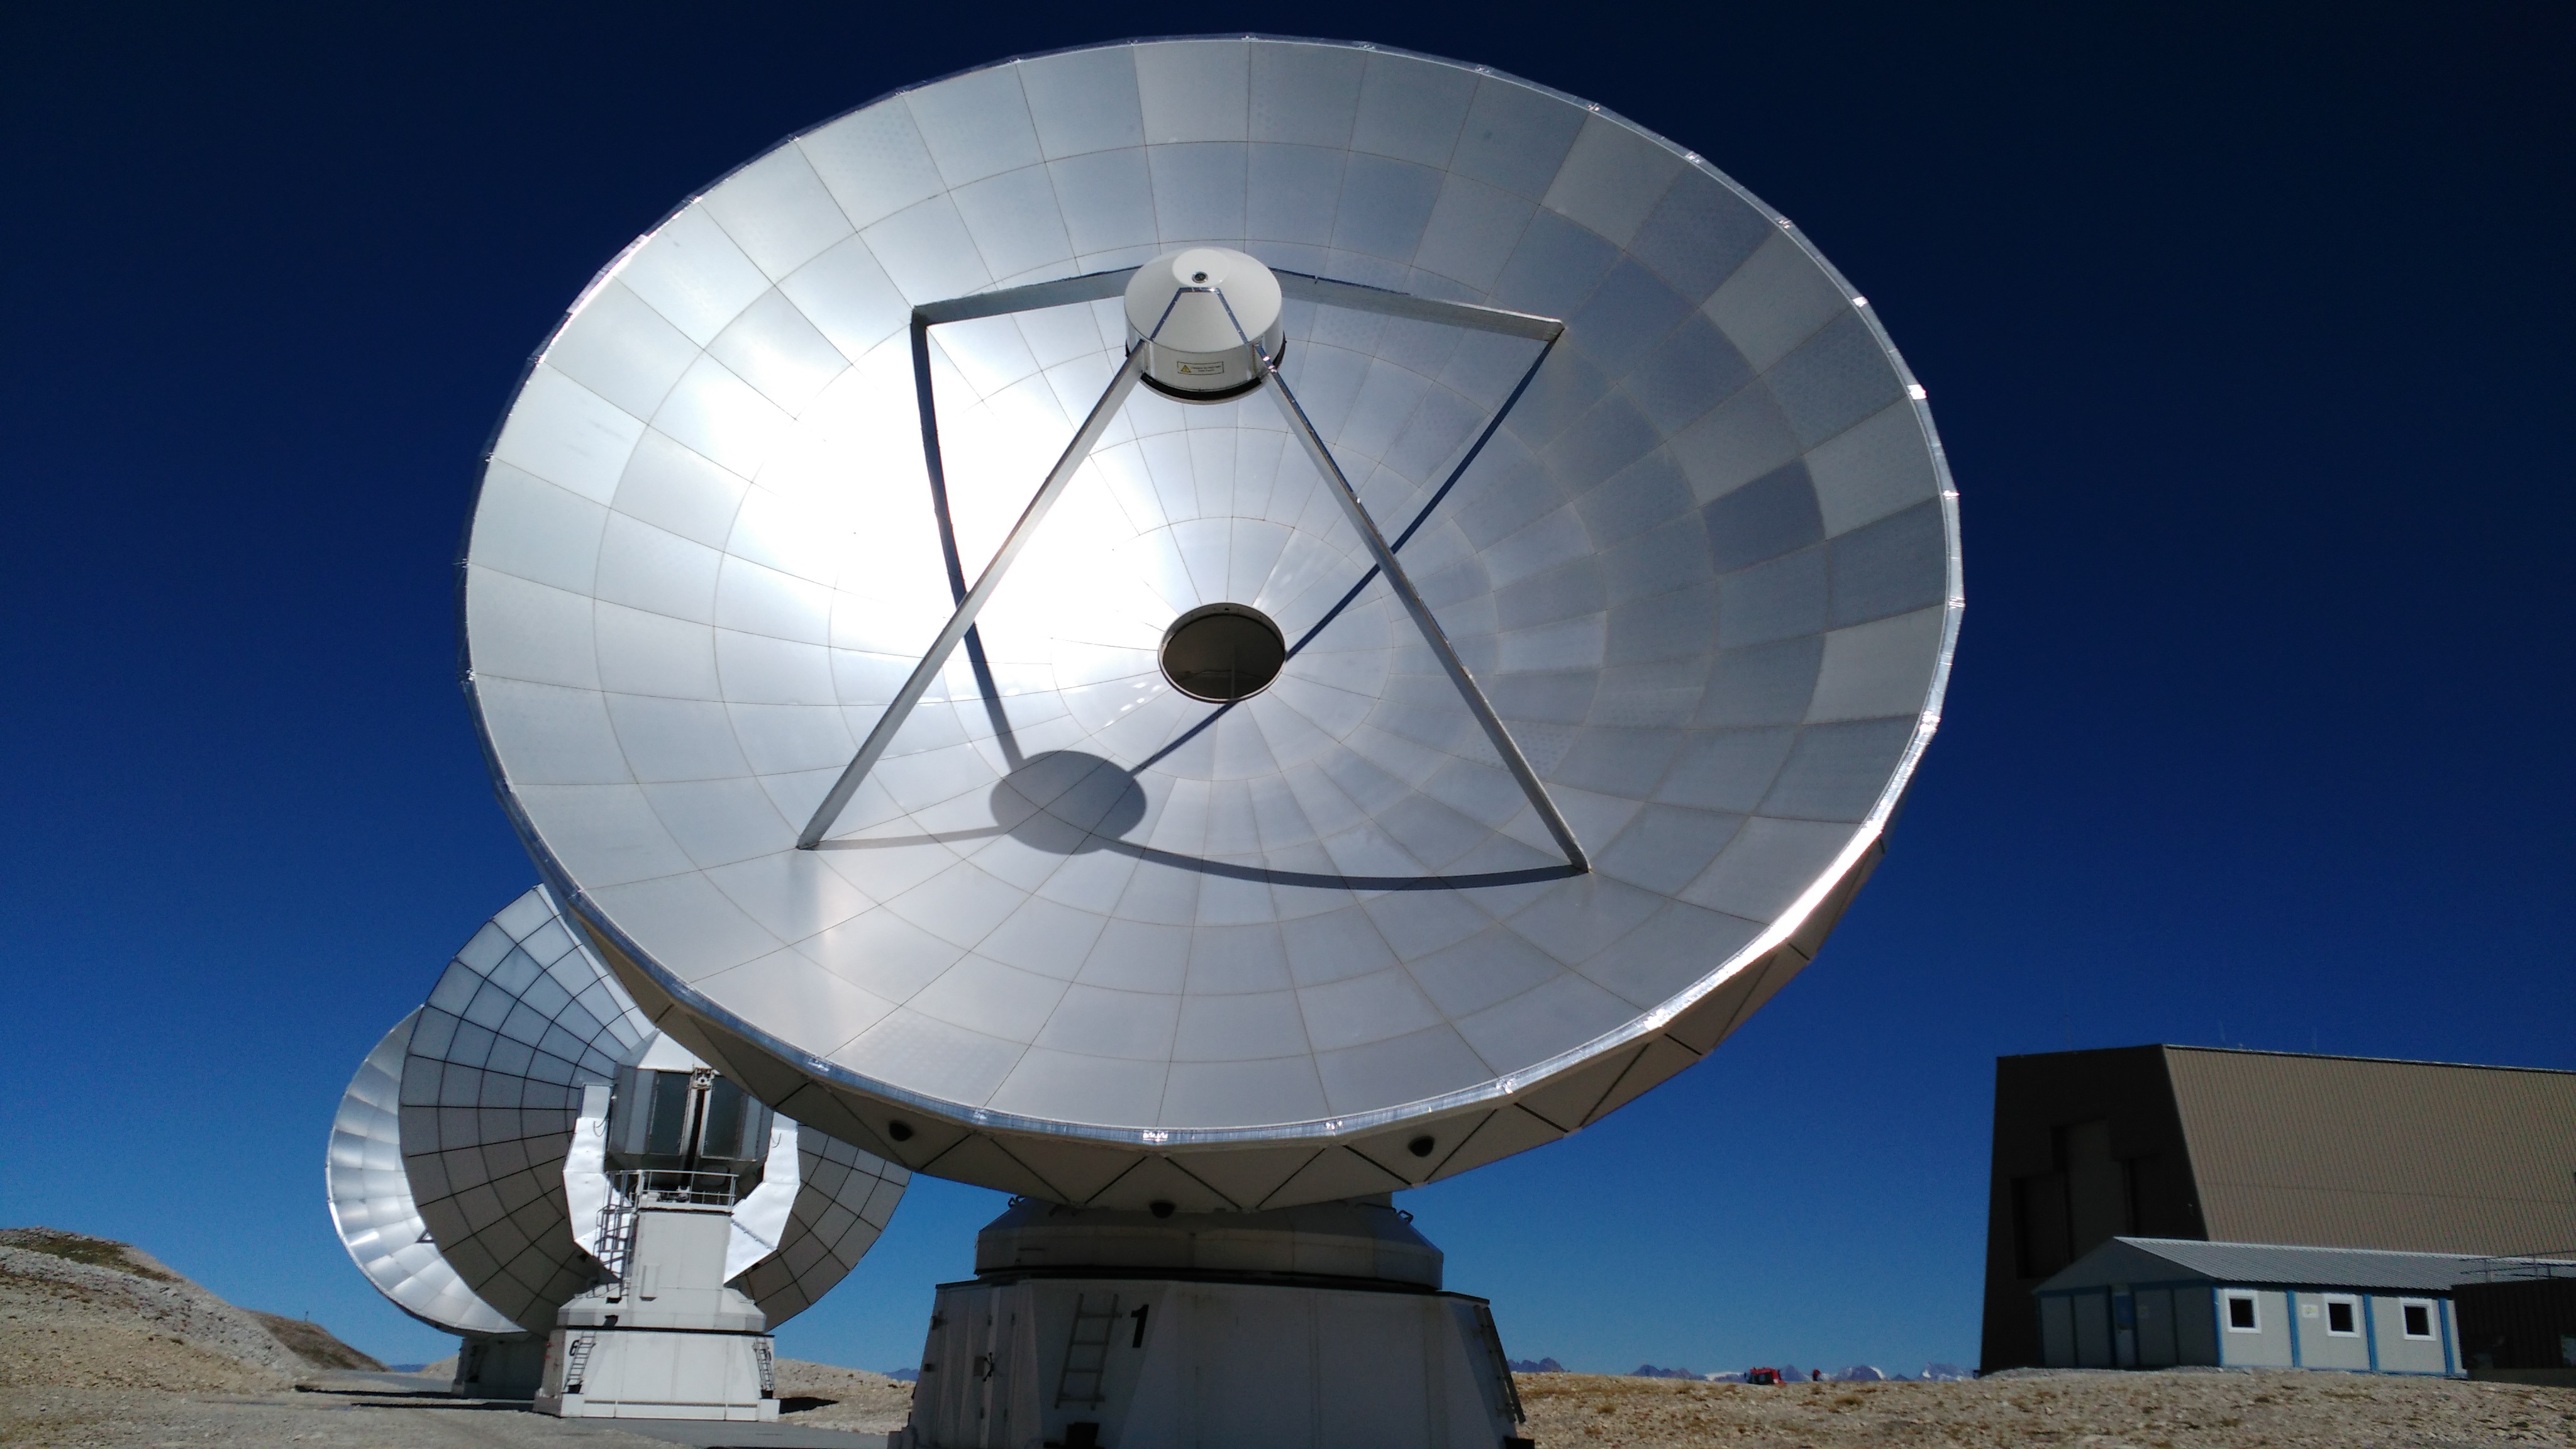
technology, blue, moon, energy, mountains, sphere, radio telescope, atmosphere of earth, d voluy, planets observation, observation station